Natalia Zhukova

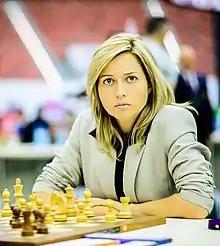
Zhukova at the 42nd Chess Olympiad in 2016

Natalia Oleksandrivna Zhukova (born 5 June 1979) is a Ukrainian chess grandmaster and two-time European women's champion. She won several age-group titles as a teenager, at both the European and world levels. She has also won several international women's tournaments. Zhukova has played for the Ukrainian women's national team since age 17 in 1996, the same year she won the Ukrainian women's championship in her debut. She played board one on the winning Ukrainian team at the 2006 Women's Chess Olympiad.